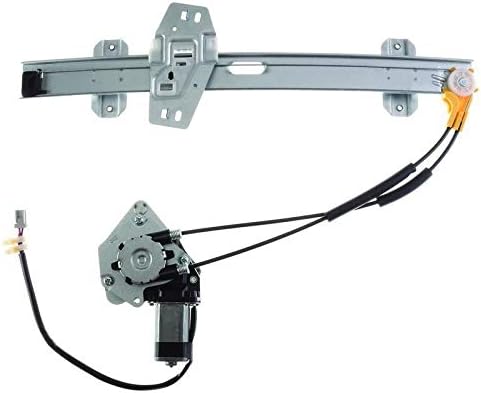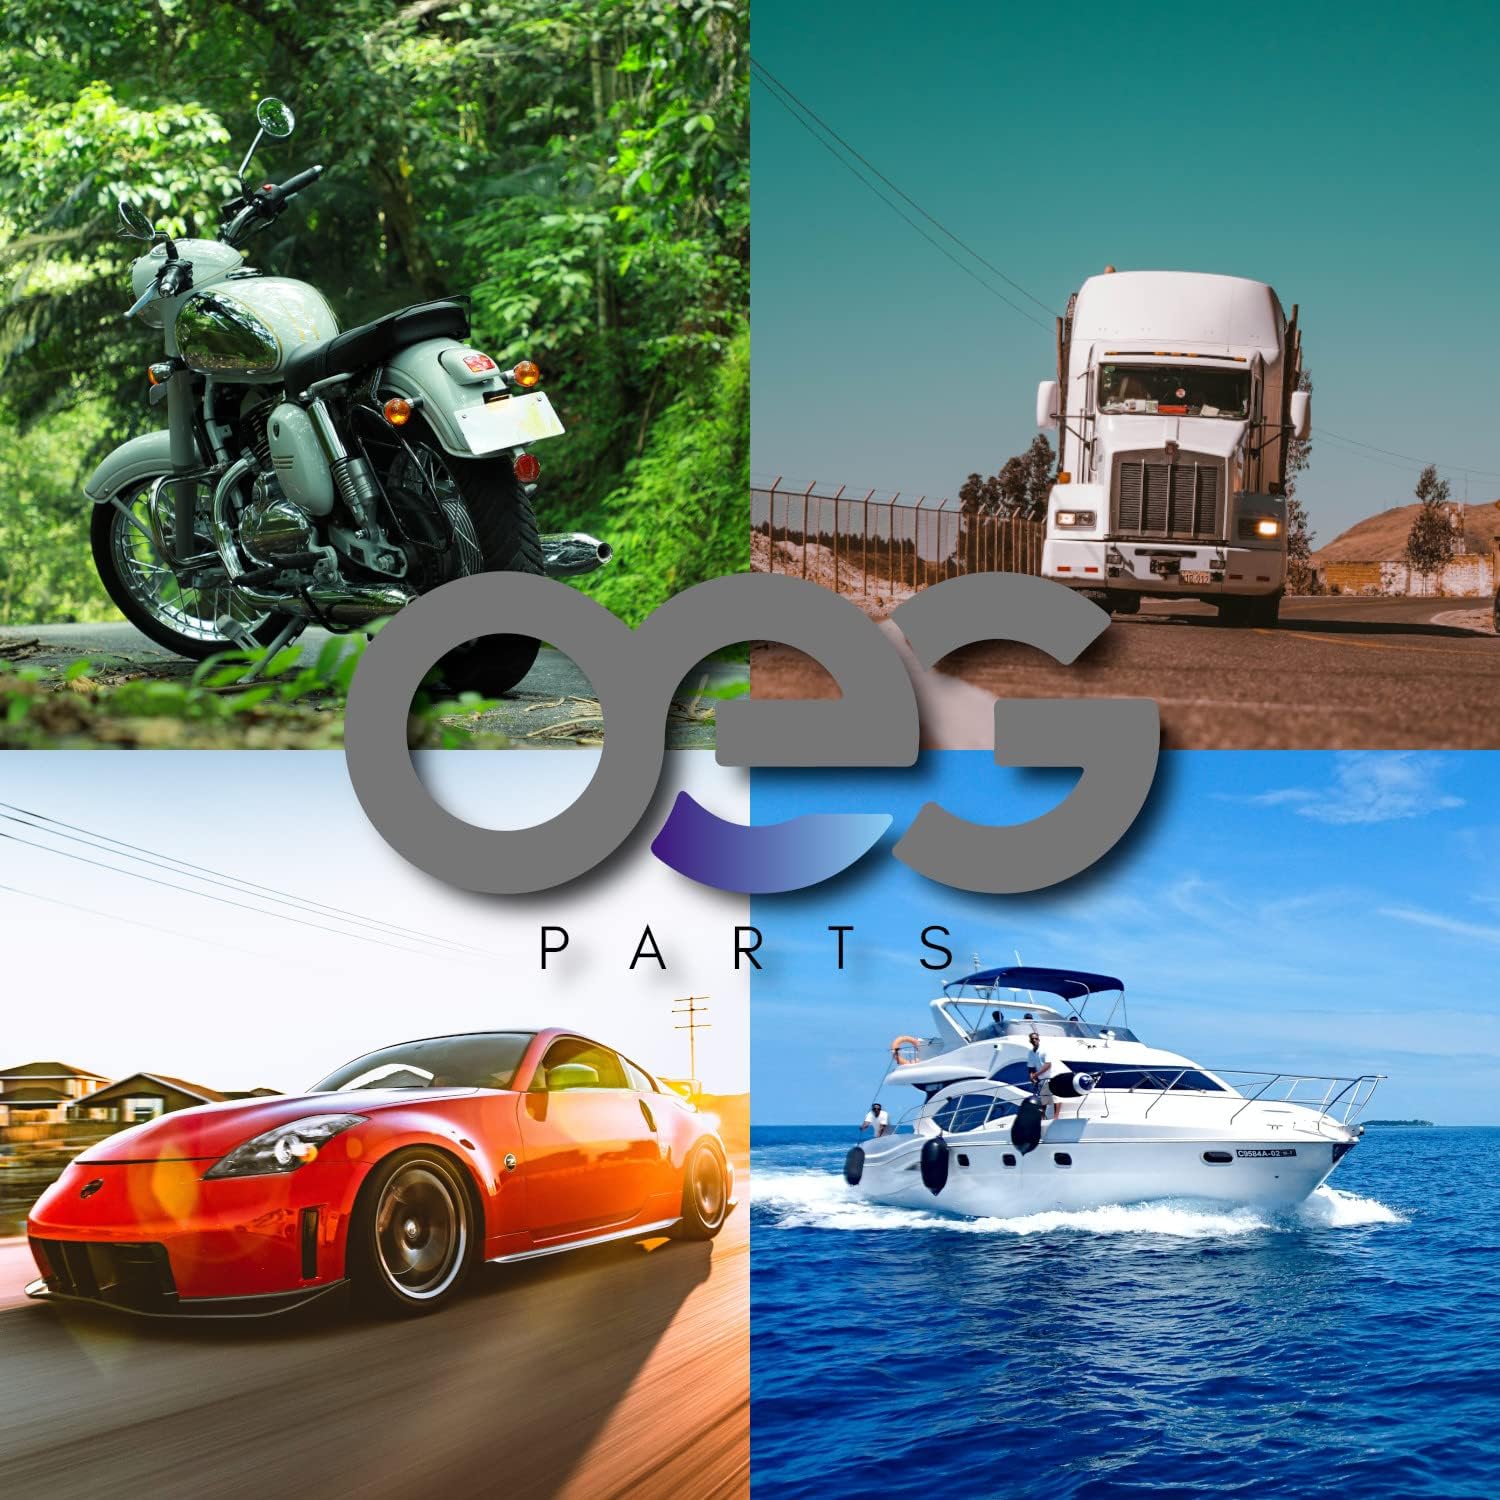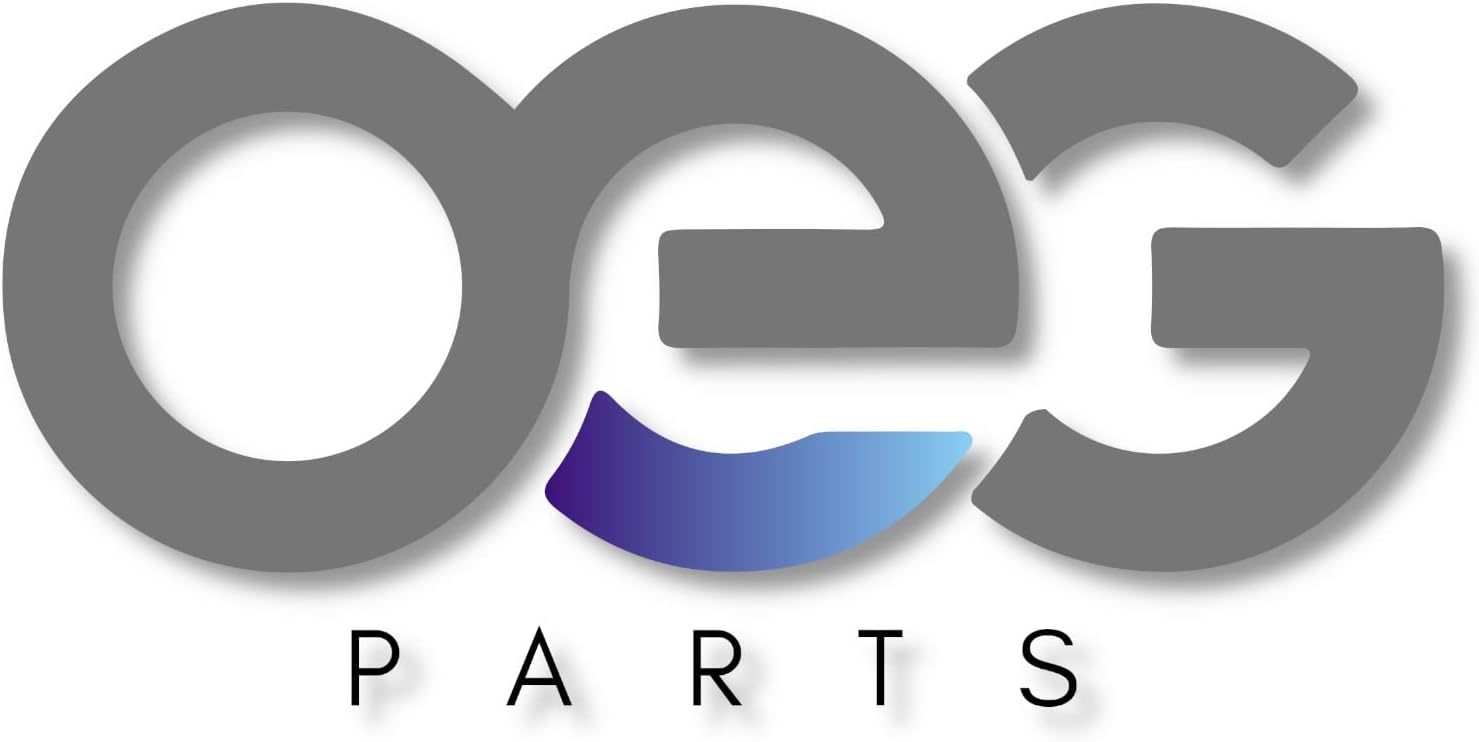
Parts Player New Window Regulator W/Motor Front Passenger Side Right RH Replacement for 1997 1998 1999 Acura CL 741-567, 660227, 11A182, 72210-SY8-A01, 72210SY8A03
Category: Automotive
SPECIFICATIONS: Power Window Regulator and Motor Assembly  POSITION: Front Right  NOTE 1: Supplied with Motor  NOTE 2: Bowden System Design  FEATURE 1: Engineered to perform like the OEM unit  FEATURE 2: No drilling or splicing required  FEATURE 3: One Year Warranty  FEATURE 4: Includes Instruction Sheet This list is a sample of all the compatible cars for this part. Make sure this product fits your car by using the part finder above.  REPLACEMENT FOR or COMPATIBLE WITH ACURA: CL V6 3.0L (97-97)
Features: Replacement Part Numbers: 660227, 660-227, 72210SY8A01, 72210-SY8-A01, 72210SY8A03, 72210-SY8-A03, WPR0990RM, 11A168 | Condition: New; Location: Front Right; Design Type: Bowden System; Operating Mode: Power; Includes: Regulator w/ Motor; Country of Origin: TW; Country of Use: US | Exact Fit For Power Window Regulator And Motor Assembly Front Right - Engineered To Meet Or Exceed OEM Specifications - All Items Tested For Reliability, Durability And Performance | Improved Track Curve & Mounting Profiles For Proper Fit & Function | See Product Description for Additional Specifications